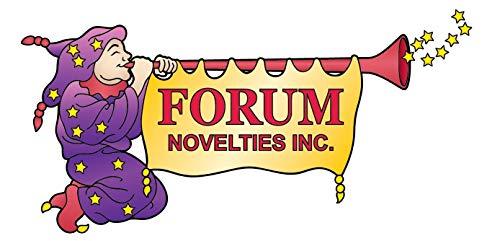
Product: Forum Novelties Men's Adult Velvet Fedora Hat with Leopard Print Band
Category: Clothing, Shoes & Jewelry | Costumes & Accessories | Men | Accessories | Headwear
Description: Velvet Fedora costume hat.
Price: $9.00